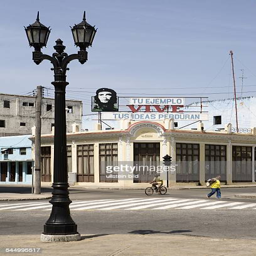
street corner at politician with a picture of military commander